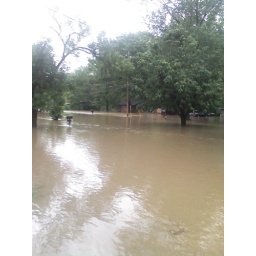
The street in front of my house